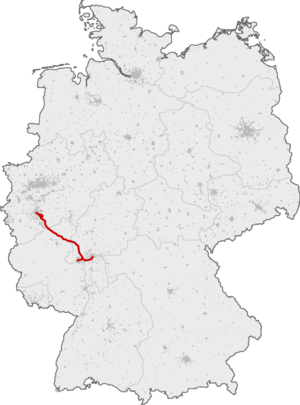
La LGV Cologne - Rhin/Main est une ligne à grande vitesse d'une longueur totale de 177 km reliant les villes de Cologne et de Francfort-sur-le-Main, mise en service le 25 juillet 2002. Actuellement, il faut environ 70 minutes pour aller de Cologne à Francfort-sur-le-Main. Cette ligne a été construite entre 1995 et 2001 pour un coût total de 6 milliards d'euros selon la Deutsche Bahn.